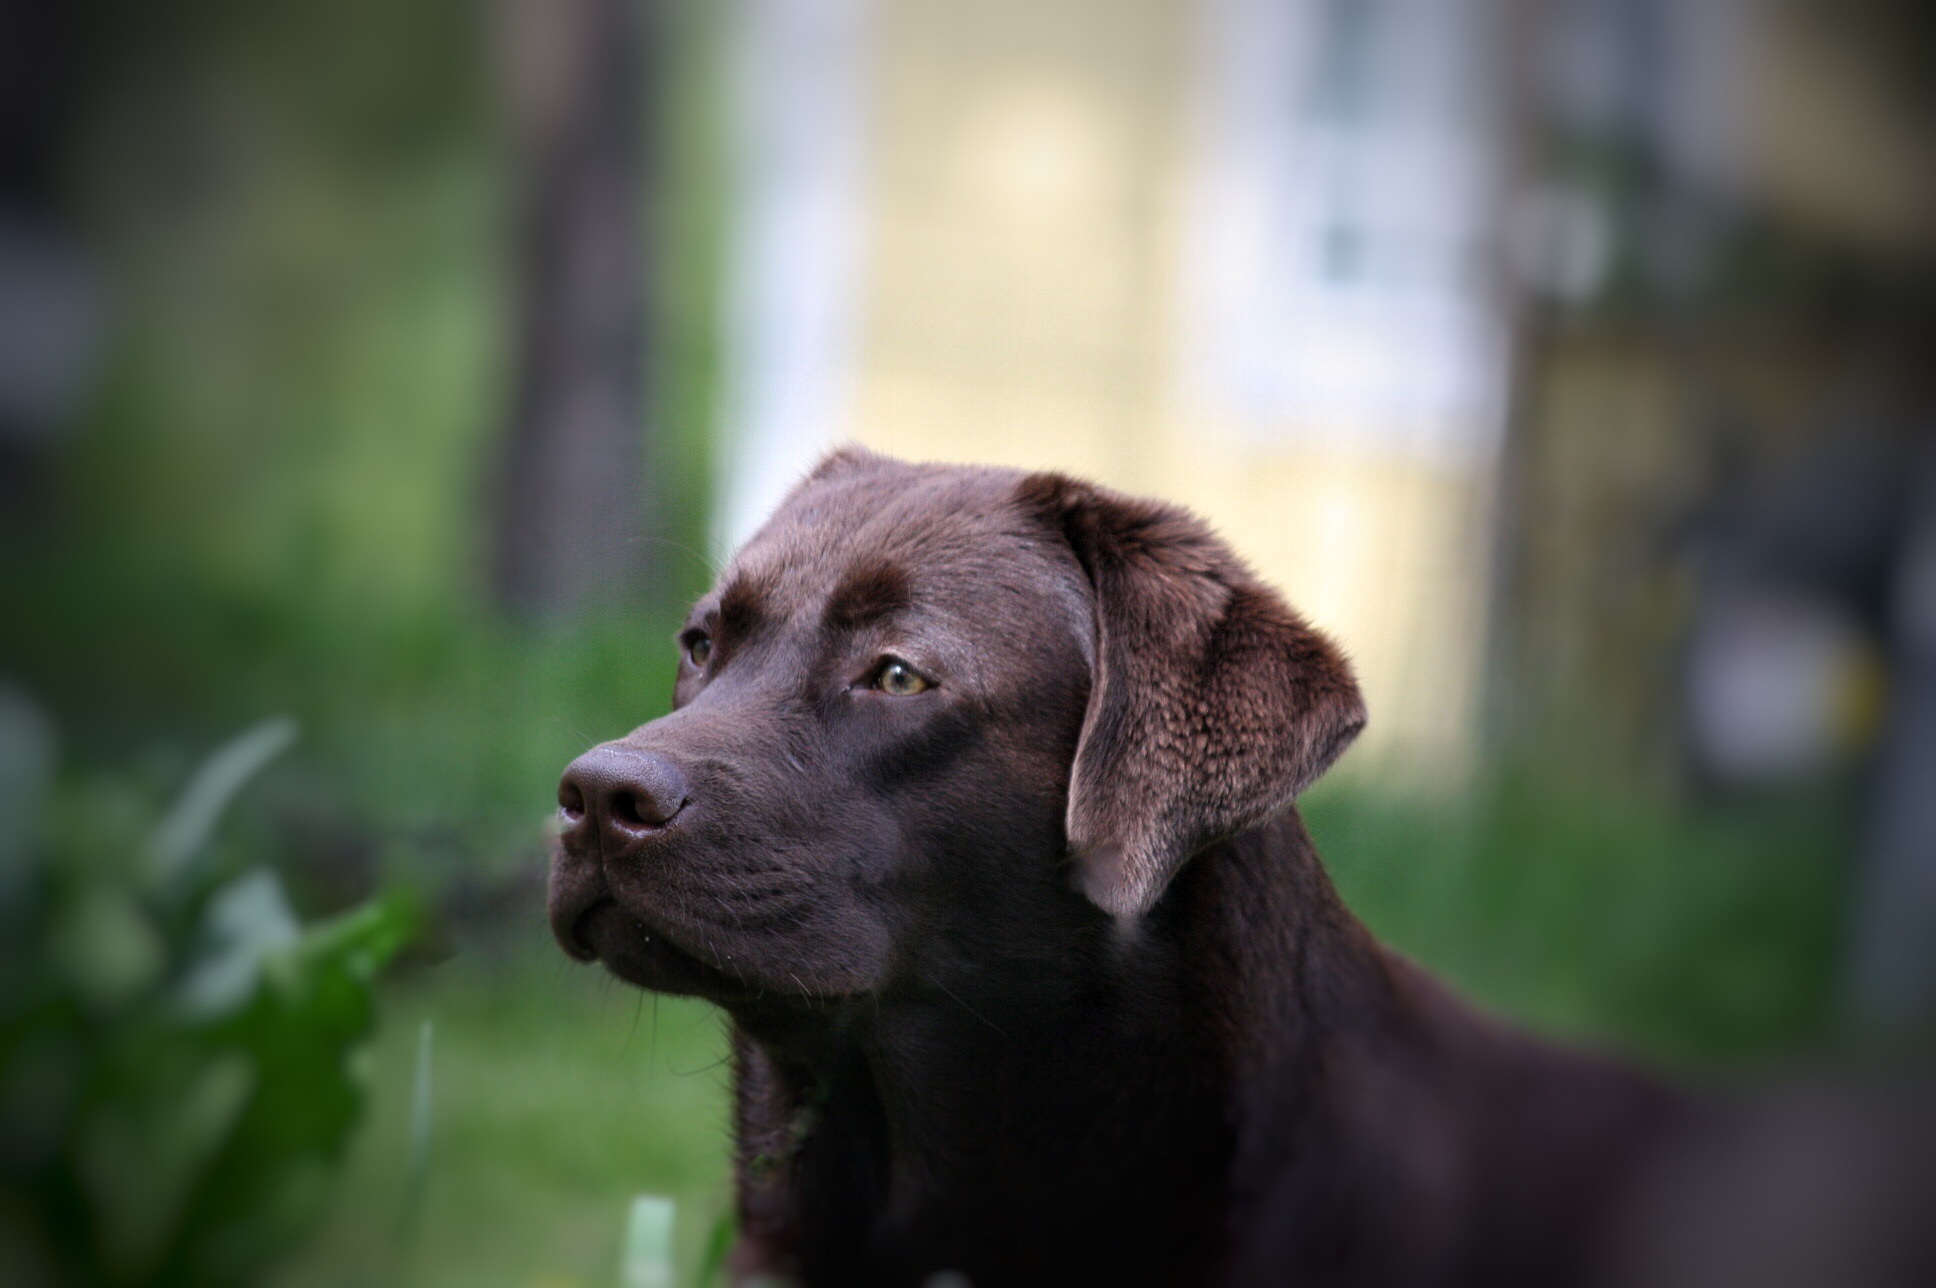
puppy, dog, summer, mammal, vertebrate, labrador retriever, labrador, retriever, animal portrait, dog like mammal